1932 Michigan Wolverines football team

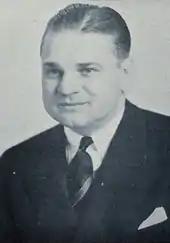
Head coach Harry Kipke

The 1931 Michigan Wolverines football team compiled a record of 8–1–1. The only first-team All-Americans from the 1931 squad, center Maynard Morrison and end Bill Hewitt, did not return to the team in 1932. In September 1932, Kenneth Conn, the sports editor of "The Toledo News-Bee", wrote that Coach Harry Kipke had "sufficient reason to weep on every shoulder" as he faced the "stupendous task" of replacing his entire line from left tackle to right tackle. Conn wrote that Kipke's challenges were made worse by a "suicide schedule" and added:"No one can accuse the Wolverines of gaining a synthetic title if they can clamor triumphantly thru that list. In fact, it looks like Michigan athletic fathers had their eyes on the financial possibilities of such a schedule rather than a victorious season for their famed 'champions of the west.'" In mid-September 1932, the Associated Press published a feature story on the prospects of the 1932 Michigan team. The article focused on the "natural apprehension" of Coach Kipke in facing eight major opponents on eight consecutive Saturdays.